Prokaryote

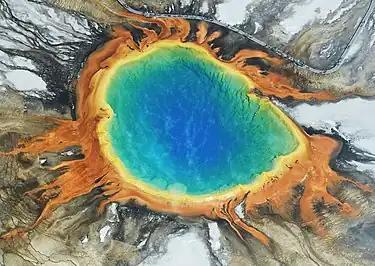
The bright colors of Grand Prismatic Spring, Yellowstone National Park are produced by thermophilic bacteria.

Prokaryotes are strictly unicellular, but most can form stable aggregate communities in biofilms. Bacterial biofilms are formed by the secretion of extracellular polymeric substance (EPS). Myxobacteria have multicellular stages in their life cycles. Biofilms may be structurally complex and may attach to solid surfaces, or exist at liquid-air interfaces. Bacterial biofilms are often made up of microcolonies (dome-shaped masses of bacteria and matrix) separated by channels through which water may flow easily.